A Bay of Blood

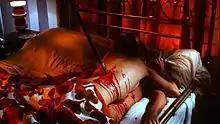
A snapshot of a murder scene in the film where a couple is impaled by an assailant with a spear in a bed. This scene has been imitated, notably in the movie "Friday the 13th Part 2" (1981).

"A Bay of Blood" was promoted with multiple different titles in Italy. The film was announced as "Antefatto" ("Before the Fact"), but when finally released to theatres, the title had changed to "Ecologia del delitto" ("Ecology of Crime"). When the film did poorly on its initial release, it was pulled from Italian theaters and retitled "Reazione a Catena" ("Chain Reaction"), and was later re-released as "Bahia de Sangre" ("Bay of Blood" in Spanish).